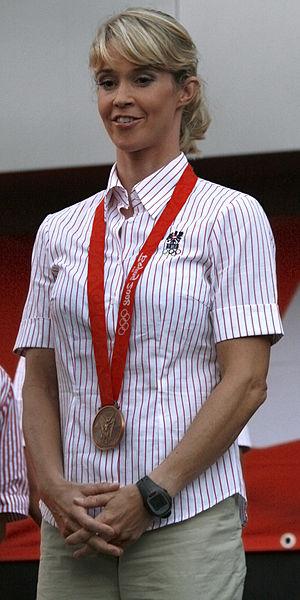
Violetta Oblinger Peters est une kayakiste autrichienne pratiquant le slalom.